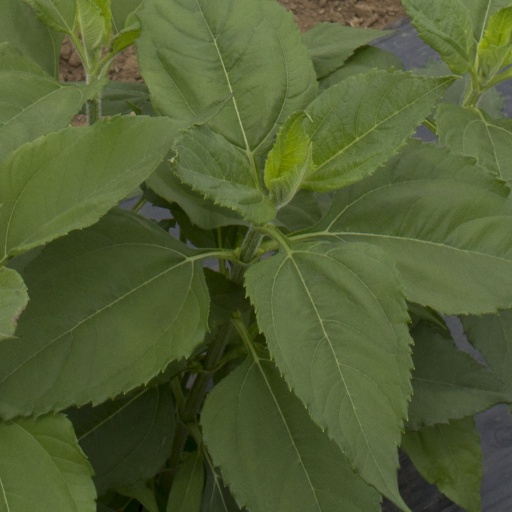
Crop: Jerusalem artichoke